Backgammon (1988 video game)

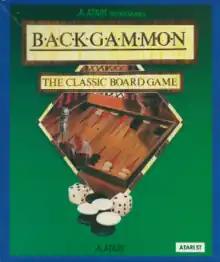

"Backgammon" is a game in which backgammon is played on the Atari ST. It features ten levels of play, a facility for action replay, and an ability to take back and restore the last move.